Genetically modified rice

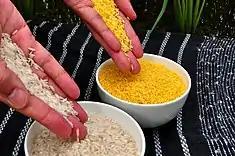
Golden Rice grains (right) compared to regular rice grains (left)

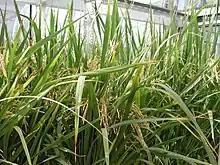
Golden Rice plants being grown in greenhouse

The World Health Organization stated that iron deficiency affects 30% of the world's population. Research scientists from the Australian Centre for Plant Functional Genomics (ACPFG) and IRRI to are working to increase the amount of iron in rice. They have modified three populations of rice by over expressing the genes OsNAS1, OsNAS2 or OsNAS3. The research team found that nicotianamine, iron, and zinc concentration levels increased in all three populations relative to controls.